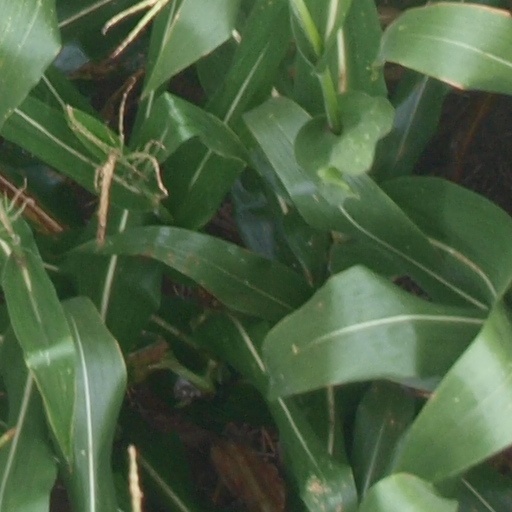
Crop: maize; corn